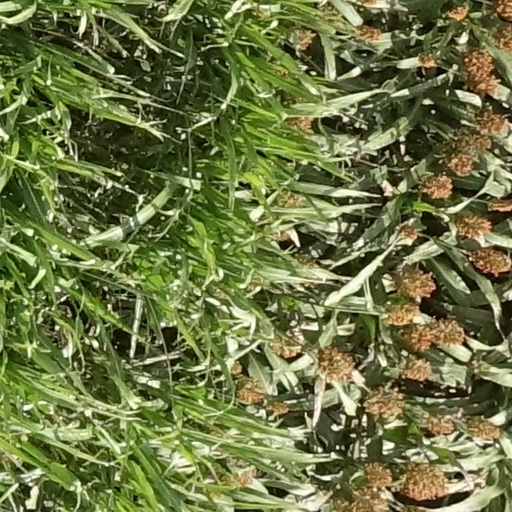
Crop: sorghum